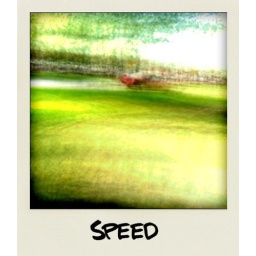
Reading paper in park as car drives by. Used the SlowShutter app to get initial photo.